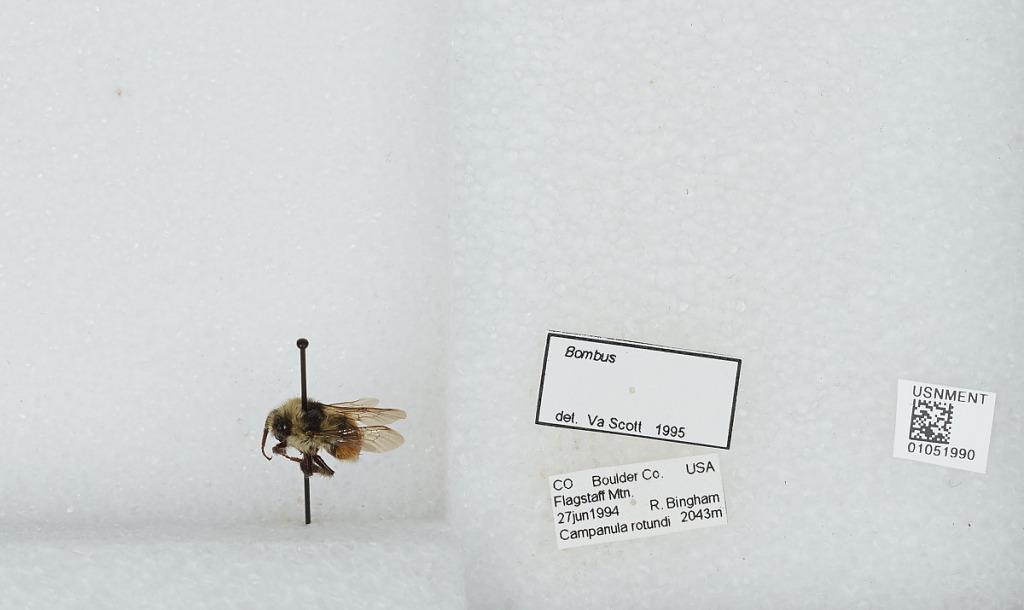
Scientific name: Bombus sp.
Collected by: R. Bingham
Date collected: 1994-6-27
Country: United States
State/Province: Colorado
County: Boulder
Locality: Flagstaff Mountain
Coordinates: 40.0017, -105.308
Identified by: Scott, Va.